Episode 6994

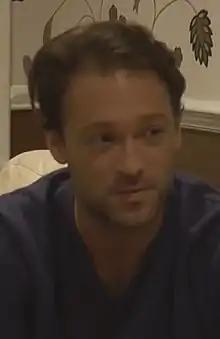
Paul Nicholls (pictured) made an unannounced cameo in the episode.

The end of the episode featured a cameo return of Paul Nicholls as Joe Wicks, who had previously appeared as a regular character from 1996 to 1997. His brief return was kept a surprise until the transmission of the episode. In the episode, David answers a video call from Holly (Chloe Marshall), Joe's daughter, and David speaks to the pair of them, who are excited to see David again. David had been seen receiving phone calls from Holly during his return stint that he was appearing to ignore, with Holly asking David via text if he was still coming to see her, but their connection and her identify were not revealed until that scene, and David had previously not told other characters who Holly was. The scene also revealed that David and Joe had reconciled, as David had mentioned in his last stint that they were no longer in contact. Joe also appeared to be experiencing "happier times" than in his original stint, and David appeared emotional as he made plans to see his son and granddaughter. Prior to the Joe's return, he had been mentioned several times in the preceding episodes. David and Bianca had also referenced Joe's Schizophrenia storyline from his previous stint when David compared it to Bianca's mental health struggles, particularly when David noted how Bianca struggled to let things go, which Joe as struggled to do in his original stint. Viewers had been speculating on Twitter over Holly's identity during David's return, with some theorising that she could be linked to Joe. The mystery regarding David's connection to Holly had been built up earlier in the episode, with David telling Cindy that he had only met Holly once and telling Bianca that he had someone that he wanted her to meet. David is then seeing leaving Albert Square to travel to Joe and Holly, marking French's departure from the soap.